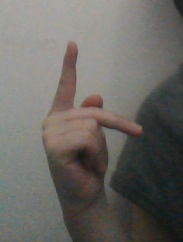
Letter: dha